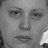
Emotion: sad